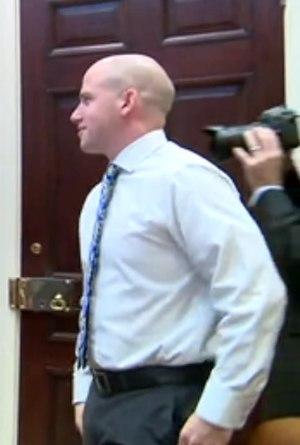
Epic Rap Battles of History est une web-série créée par Peter Shukoff et Lloyd Ahlquist. La série est diffusée sur YouTube à partir du 26 septembre 2010 et présente des battles entre des personnalités historiques ou populaires, réelles ou fictives.
Lloyd Leonard Ahlquist, connu sous le nom de scène d'EpicLLOYD, est un acteur américain et une personnalité sur internet, chanteur rappeur. Il est surtout renommé comme l'initiateur et cocréateur de la web-série Epic Rap Battles of History avec son comparse Peter Shukoff. Auparavant et durant 13 années jusqu'à mai 2012, Ahlquist s'est illustré sur scène comme maître de cérémonie, comédien, improvisateur et écrivain de scénarios et de dialogues.